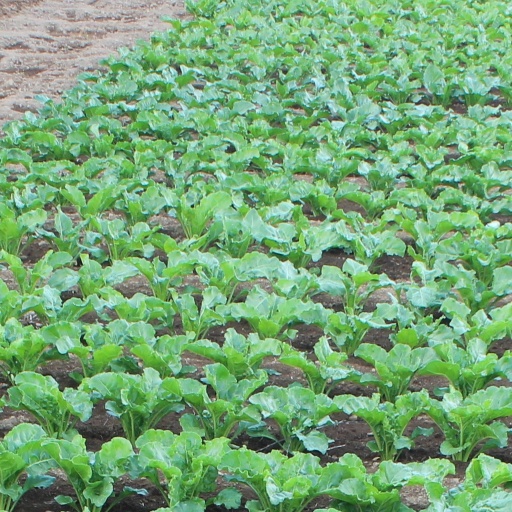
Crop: sugar beet